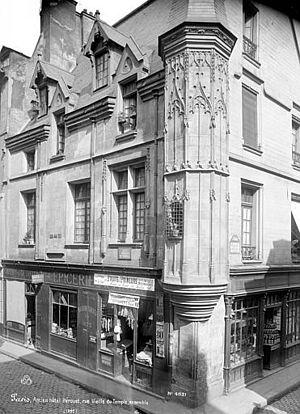
L’hôtel Hérouet est un hôtel particulier situé à Paris.